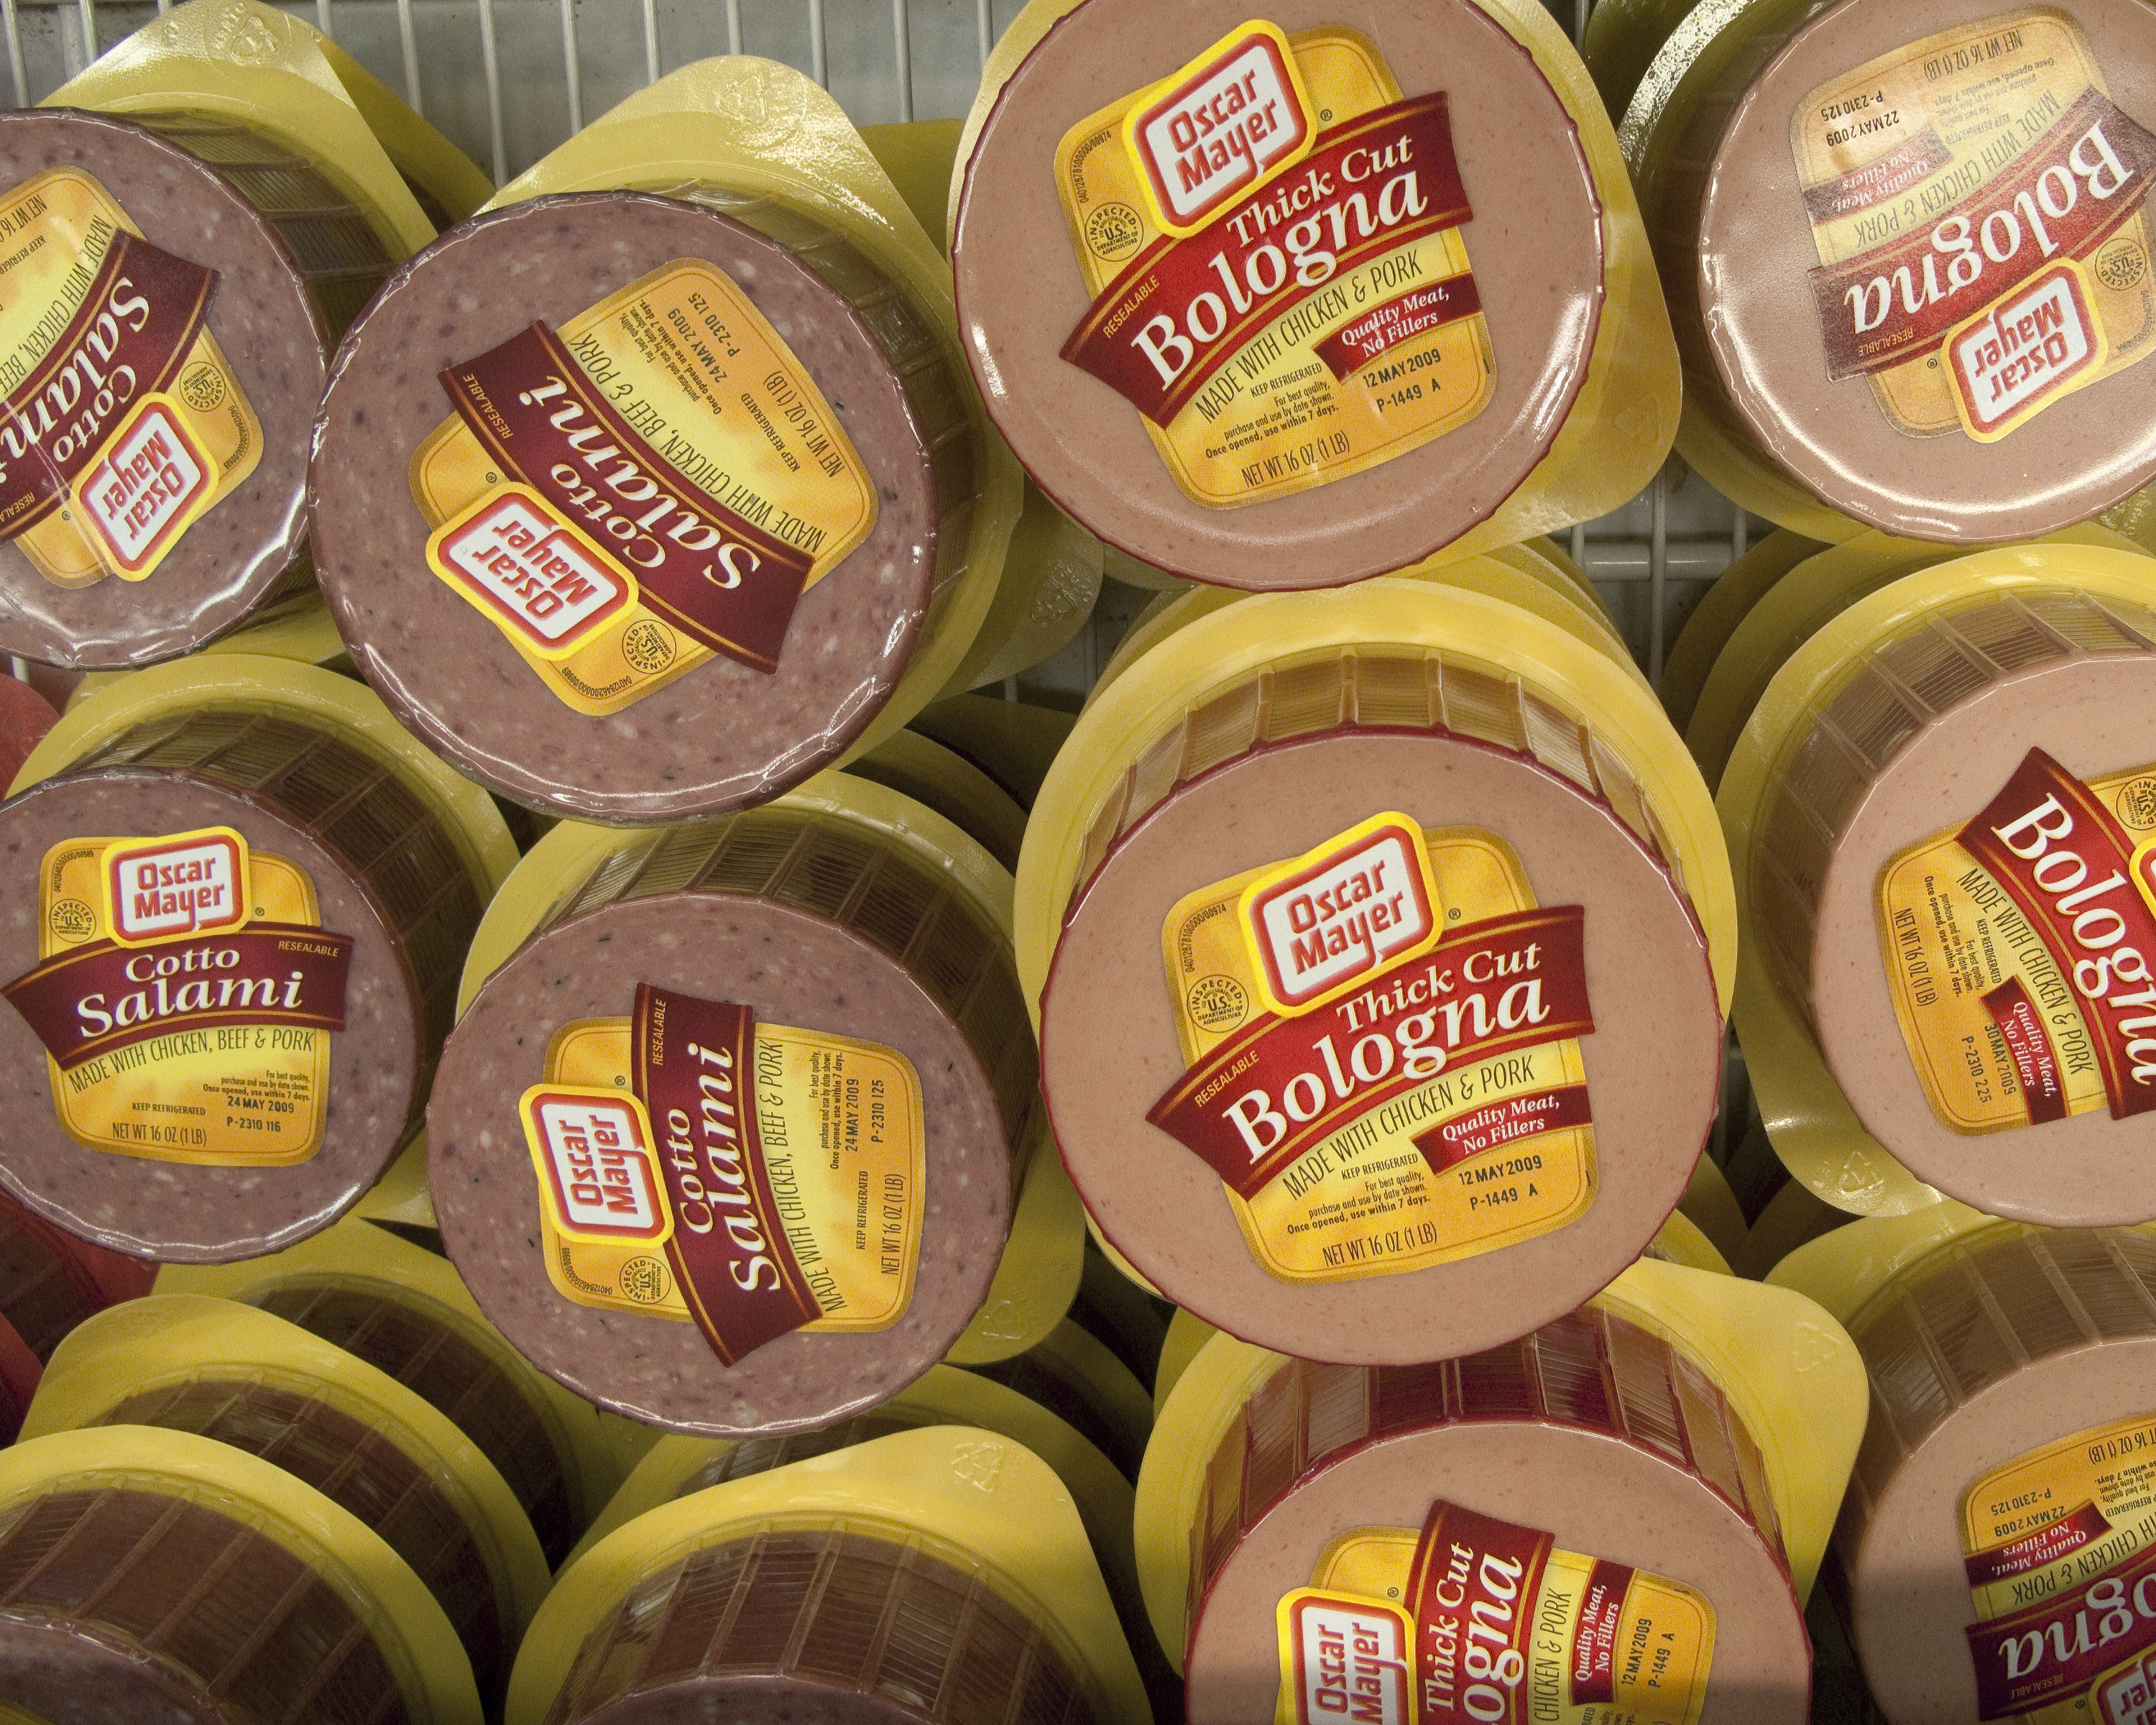
food, produce, canning, sacramento, flavor